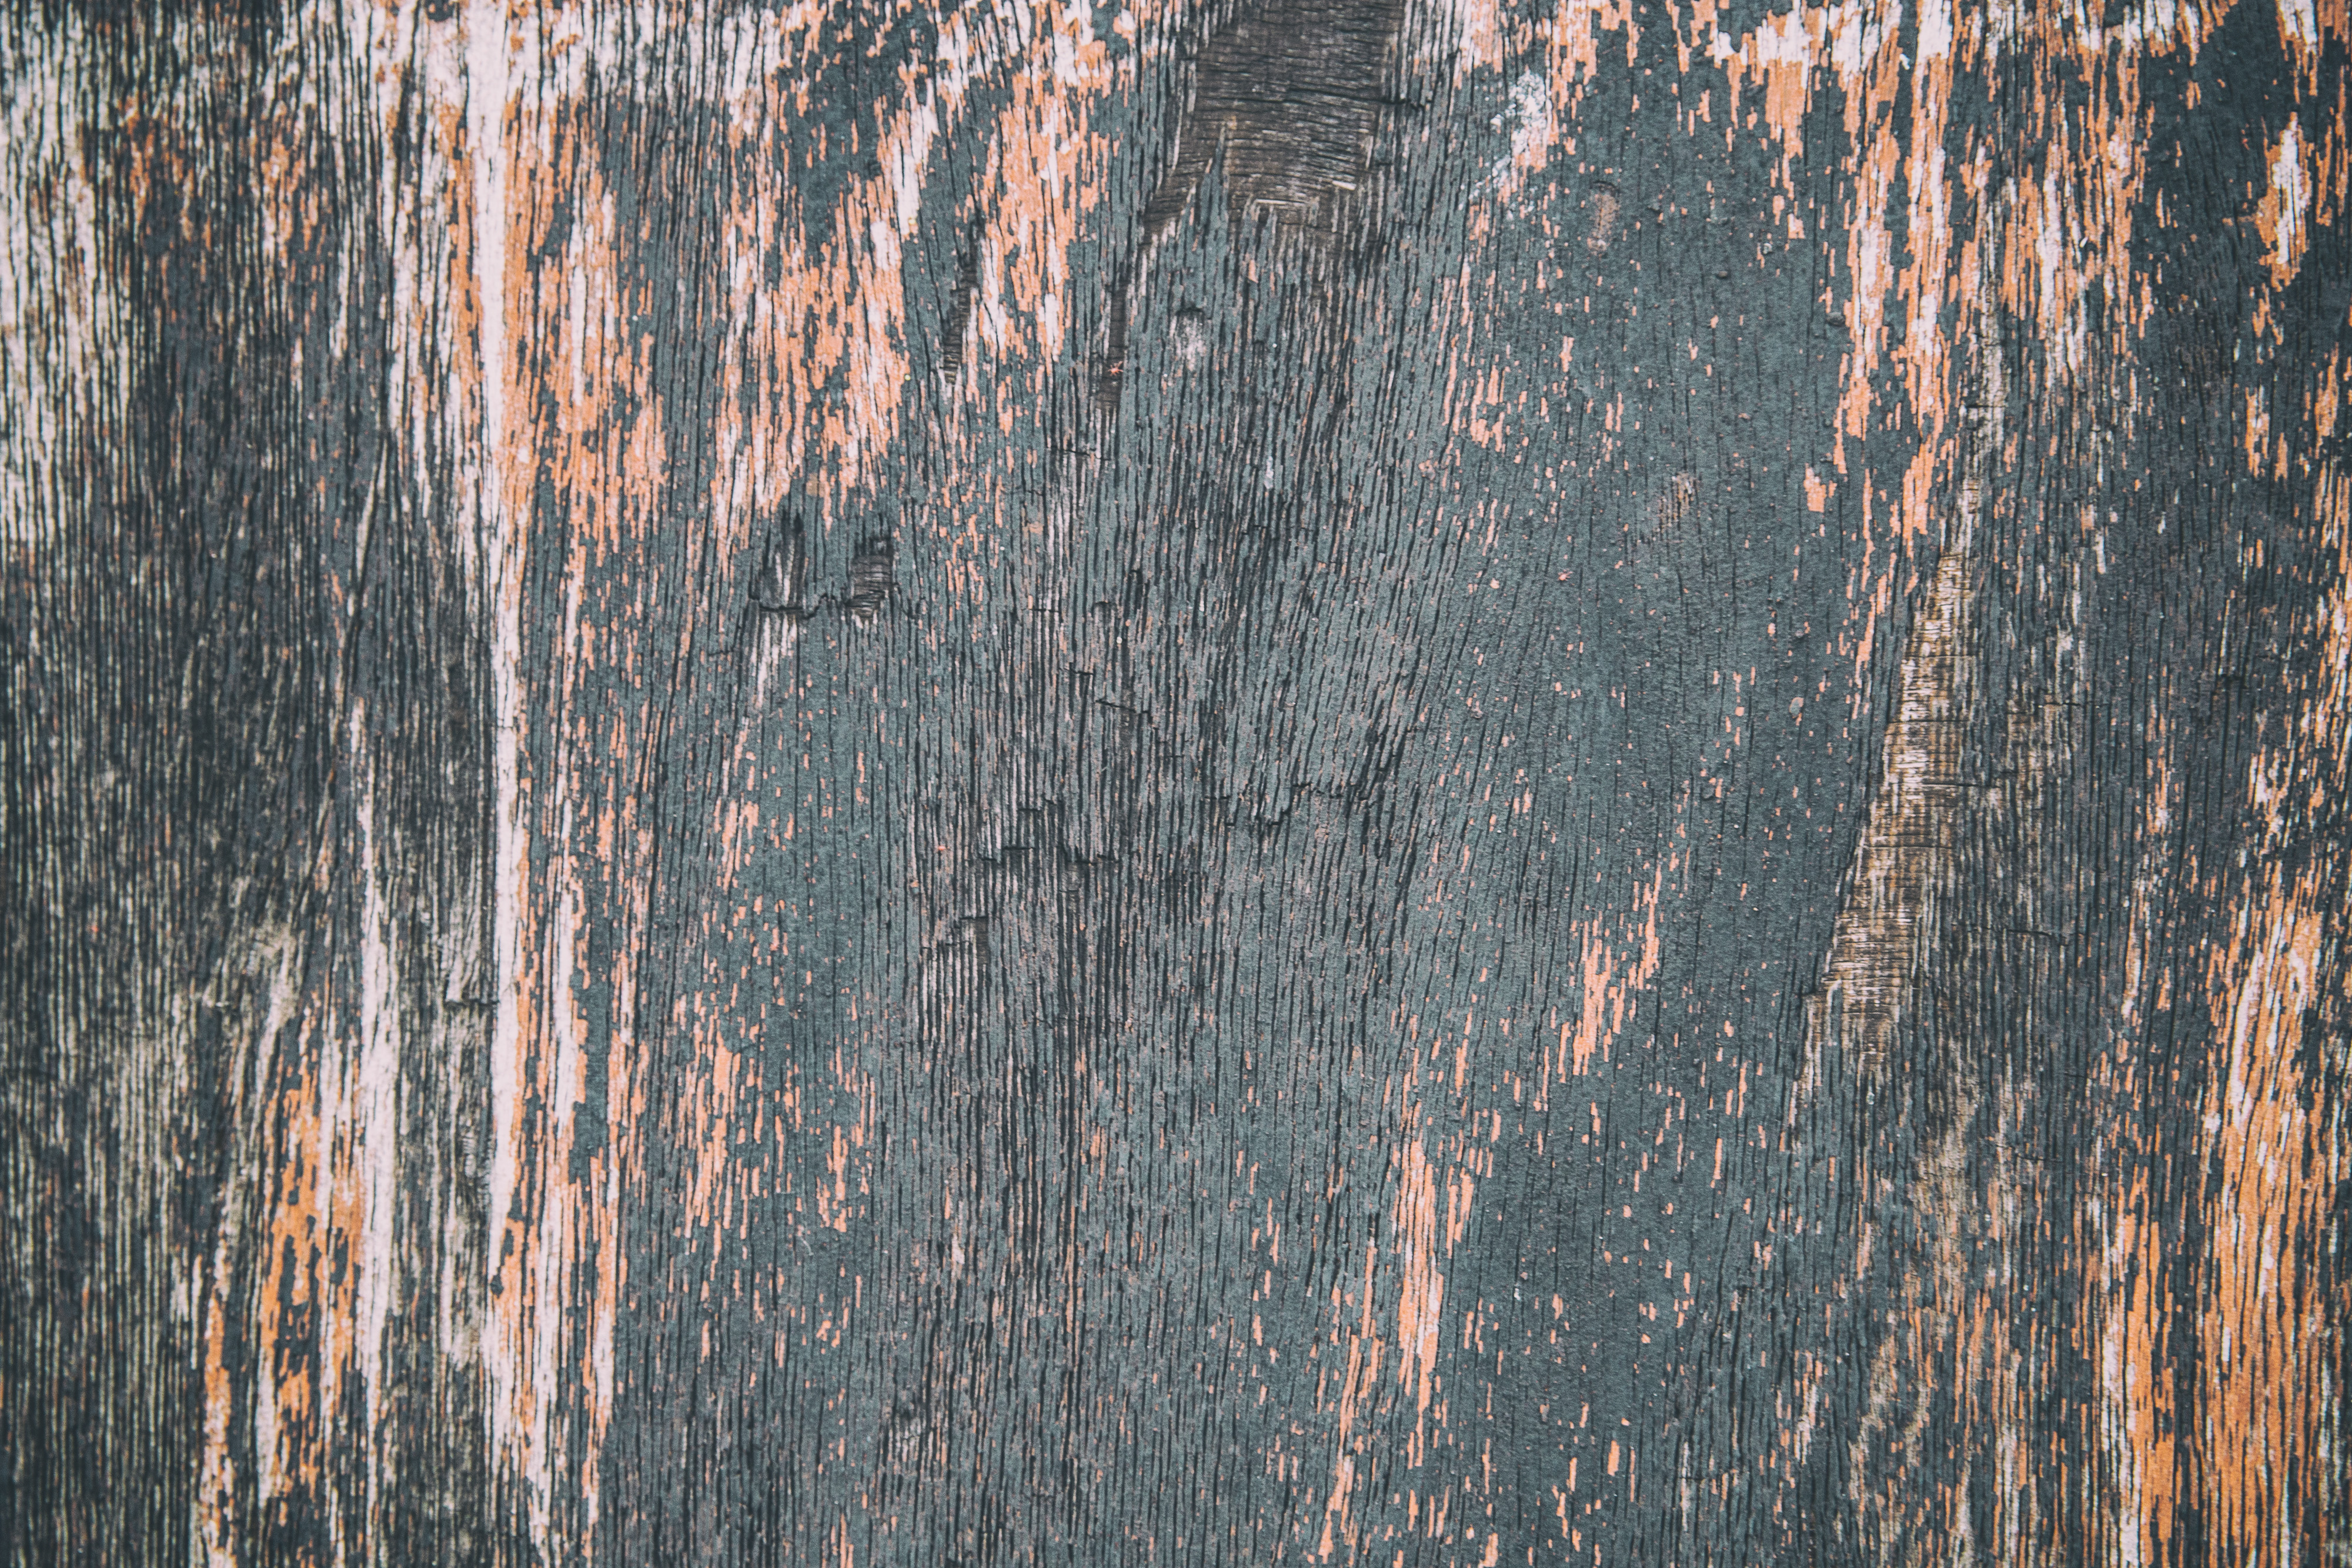
wood, brown, tree, trunk, red pine, pattern, plant